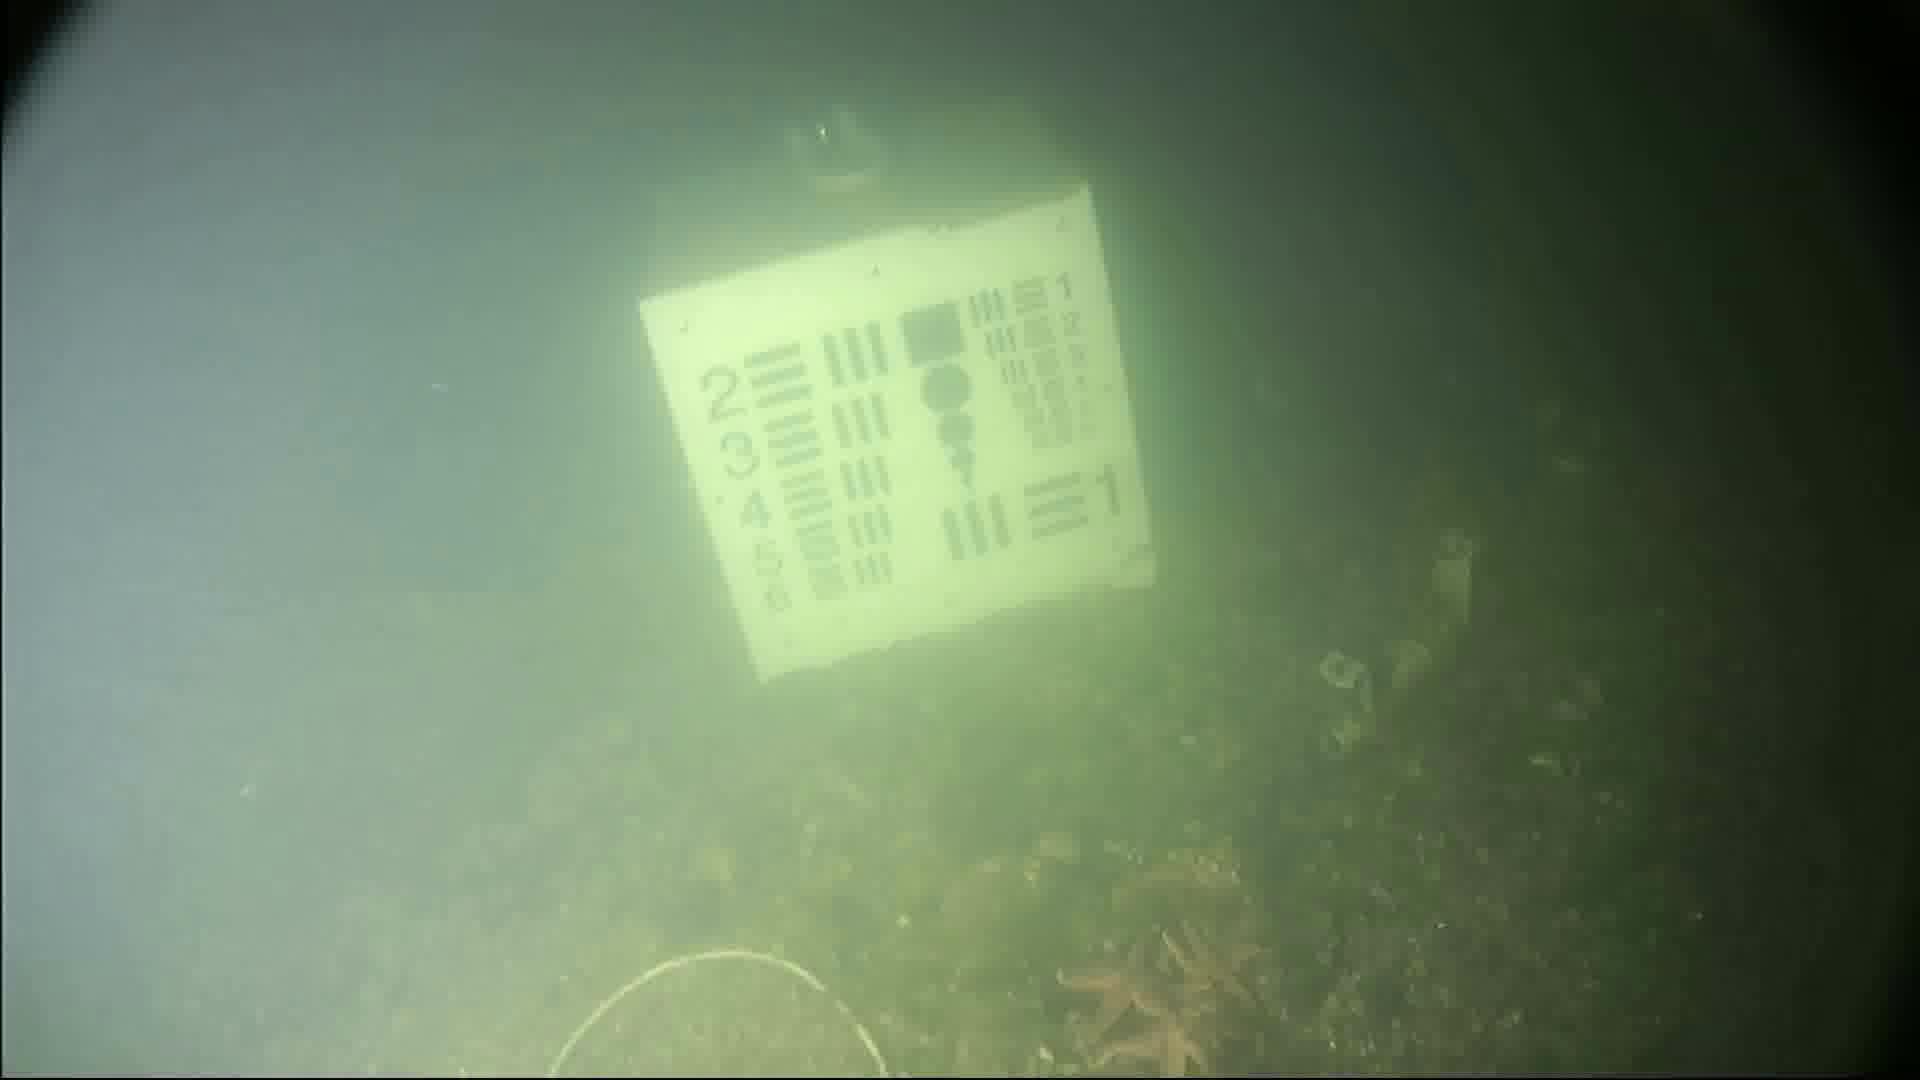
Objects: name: starfish
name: crab